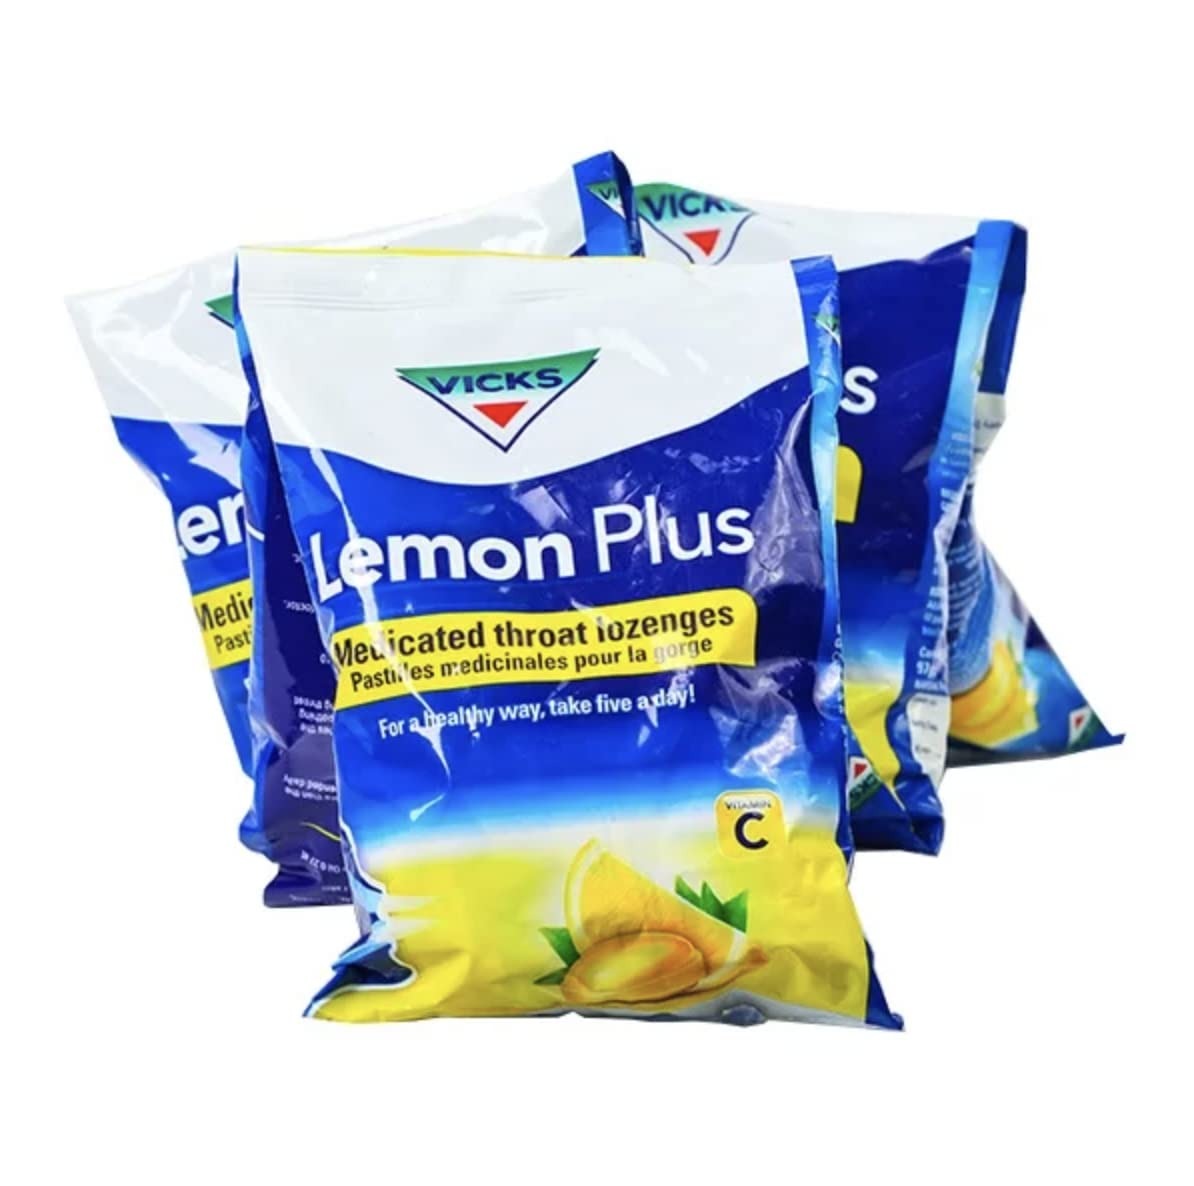
Item Name: Lemon Plus - Nigerian Lemon Flavored Lozenges [30 pieces]
Bullet Point 1: Nigerian lemon lozenges sweet
Bullet Point 2: Carefully packaged to maintain quality and freshness
Bullet Point 3: African specifically Nigerian candy
Product Description: Premium quality Nigerian candy with a lemon flavor. This product is to be enjoyed as part of a healthy, and active lifestyle.
Value: 30.0
Unit: Count

Price: 9.99